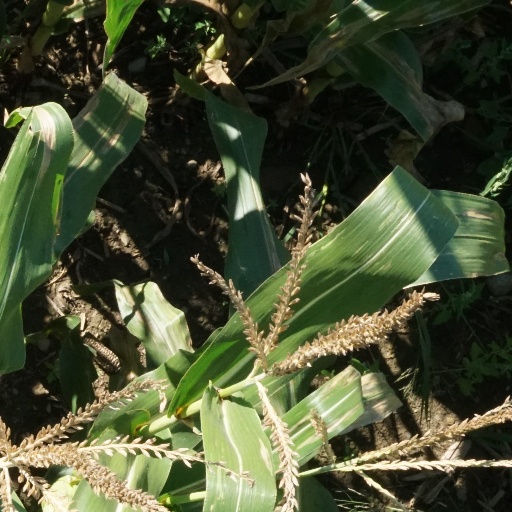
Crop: maize; corn